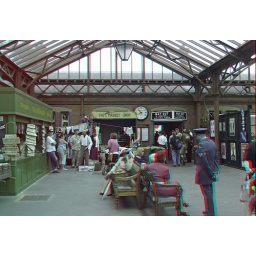
War weekend Severn Valley Railway in anaglyph 3D stereo red blue glasses to view